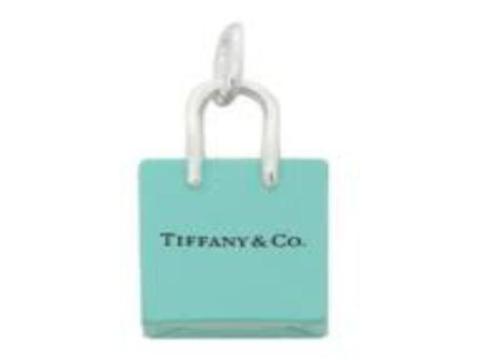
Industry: Clothes